Lower Canada Rebellion

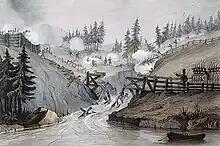
Government forces engage Patriote rebels during the rebellion.

On November 6, 1837, "Les Fils de la Liberté" were holding a meeting in Montreal, when the Doric Club began fighting with them and violence and vandalism broke out everywhere in the city of Montreal. Arrest warrants were issued for those responsible for the leaders of the Assemblée des Six-Comtés. The first armed conflict occurred in 1837 when the 26 members of the Patriotes who had been charged with illegal activities chose to resist their arrest by the authorities under the direction of John Colborne. Arrest warrants against Papineau and other assembly members were issued. They left Montréal and hid in the countryside. Papineau escaped to the United States, and other rebels organized in the countryside.